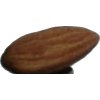
Label: Almonds 1